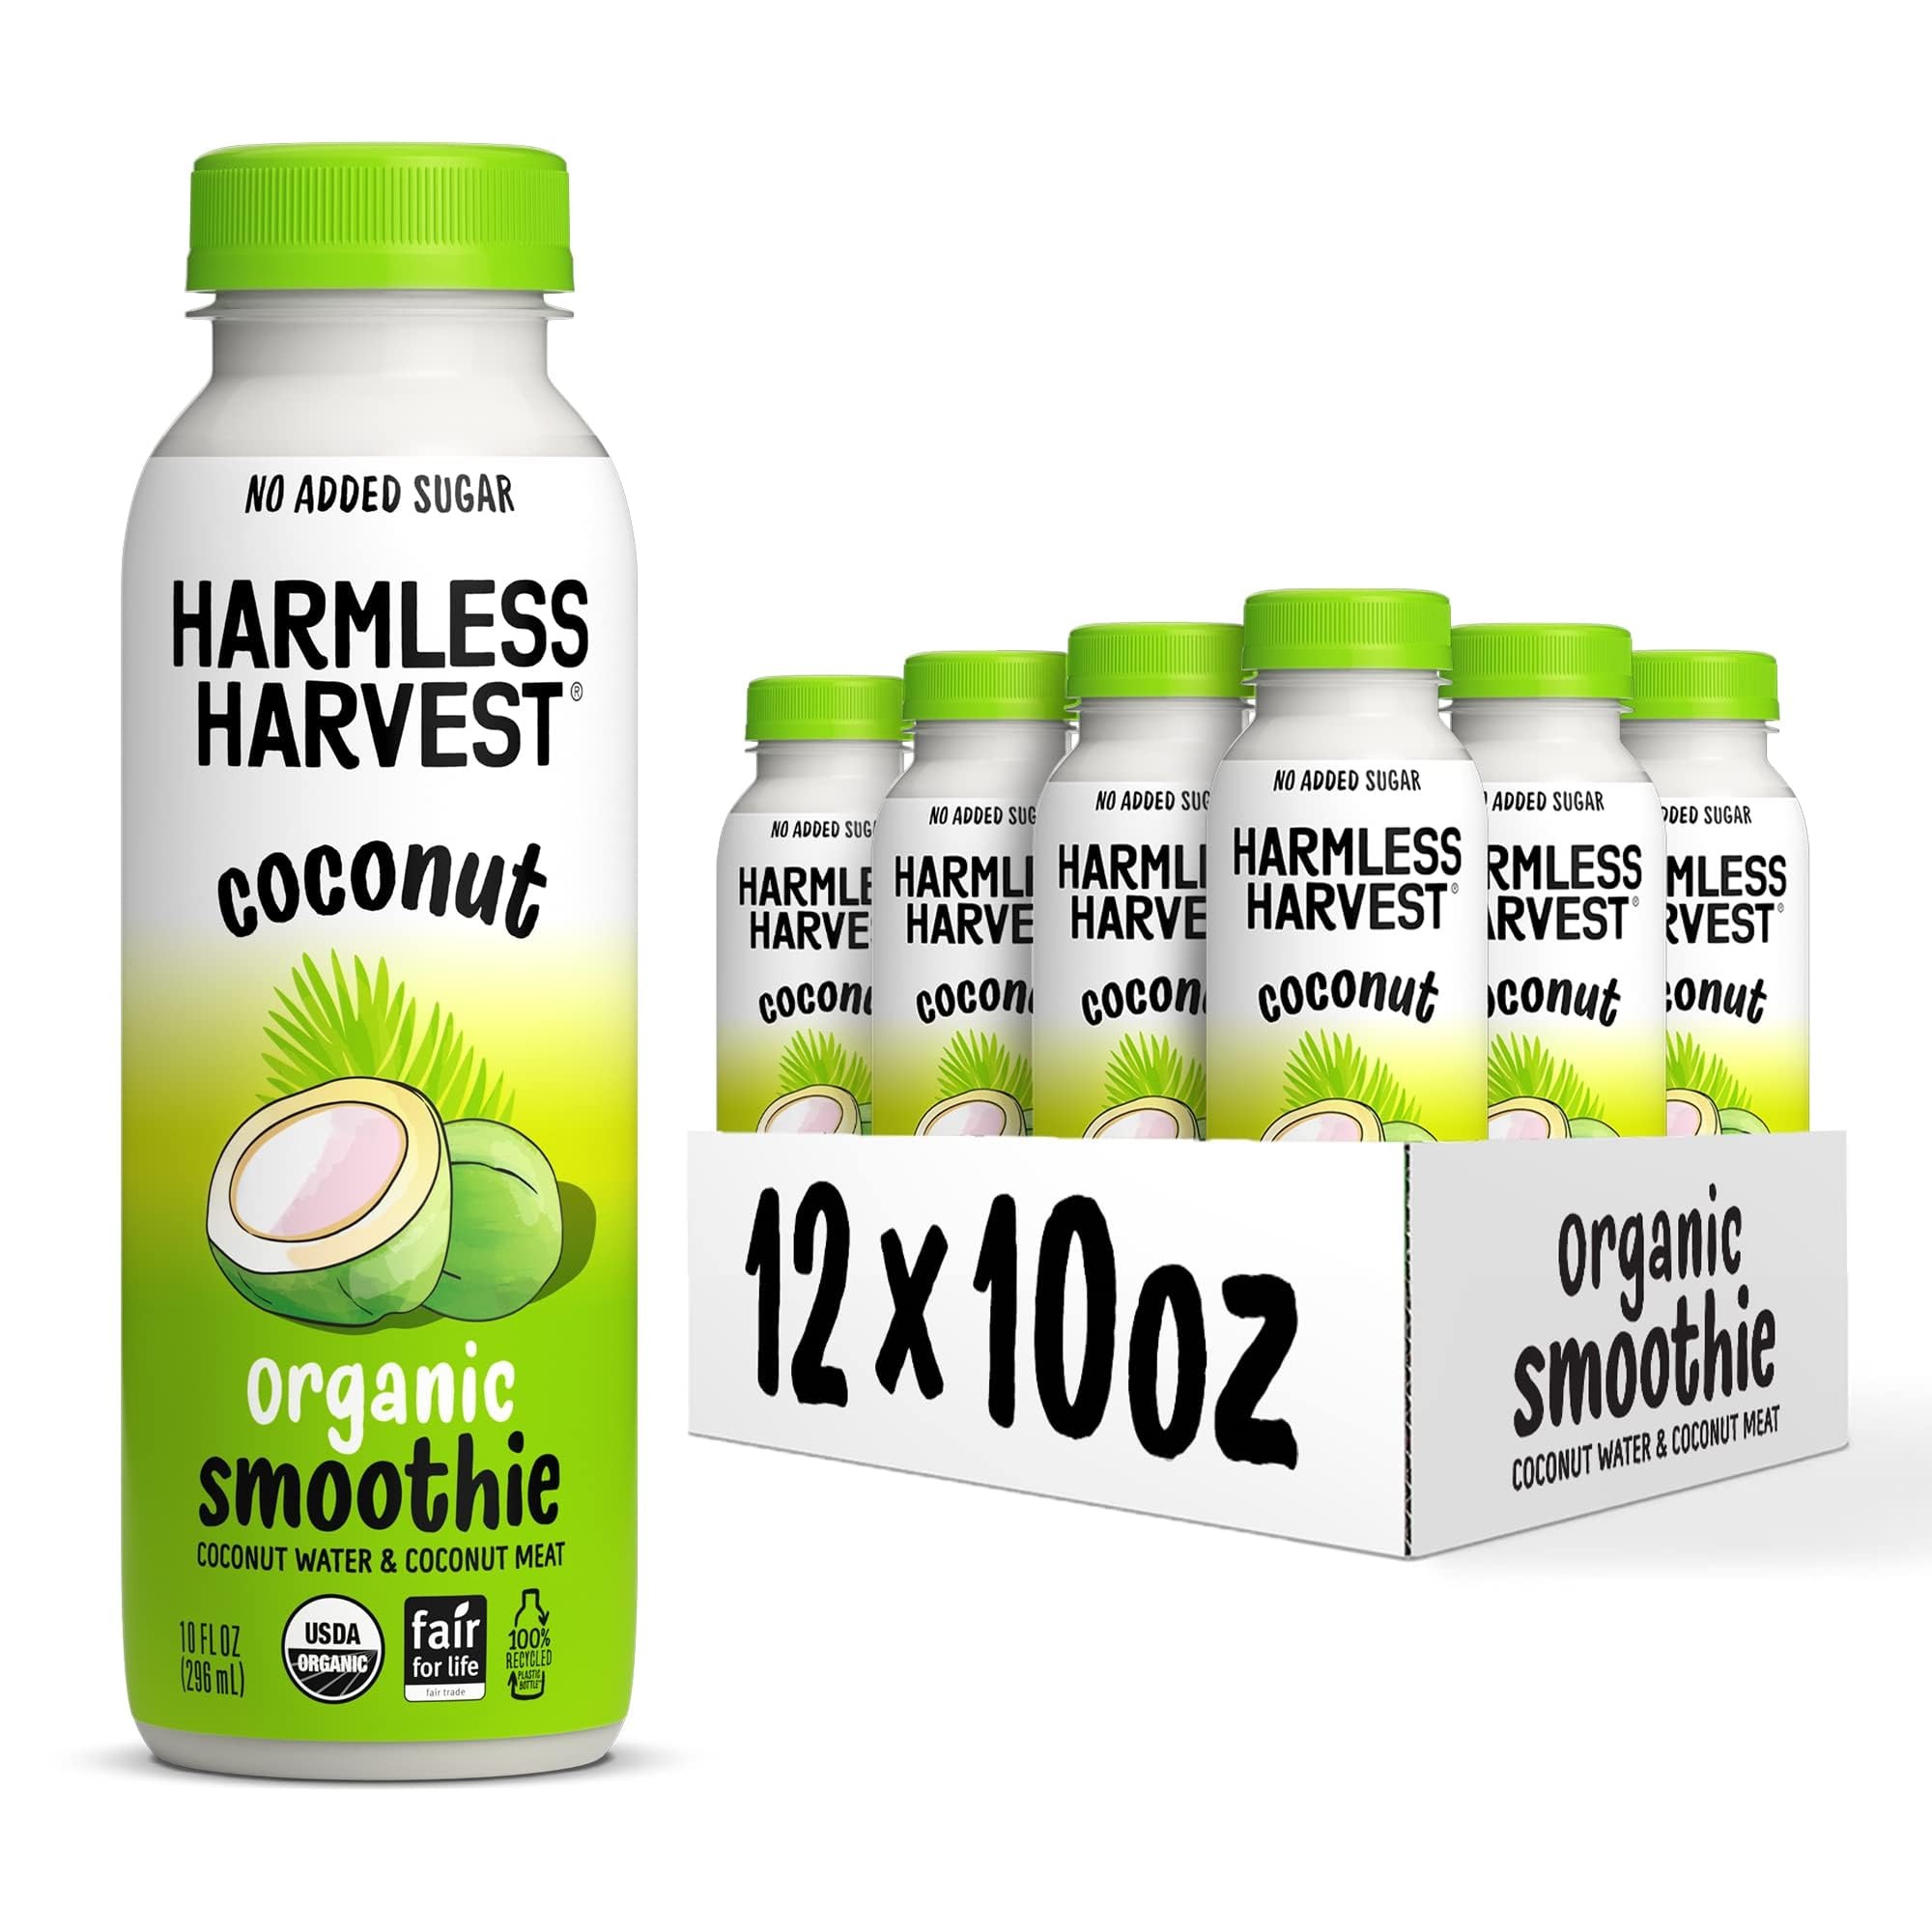
Item Name: Harmless Harvest Organic Coconut Smoothie Blend of Coconut Water and Coconut Meat, Hydration & MCTs, No Sugar Added, Vegan, Fair for Life Certified, Original Smoothie 10 Fl Oz (Pack of 12)
Bullet Point 1: WORLD’S BEST COCONUTS - Nam Hom Thai coconuts are known for their naturally sweet and fragrant aroma. Our coconuts are certified organic and hand-selected for their quality to make you the most delicious coconut smoothie.
Bullet Point 2: NATURALLY SWEET + CREAMY - We blend our exceptional organic coconut water and coconut meat to create a smoothie that is both silky and creamy, sans dairy.
Bullet Point 3: THE BEST ENERGIZING SNACK - The organic coconut water helps you stay refreshed and hydrated thanks to the naturally occurring electrolytes, while the organic coconut meat (with MCTs) keeps you fueled and ready to tackle the day.
Bullet Point 4: NO SUGAR ADDED - In fact, nothing is added to our coconut smoothie.
Bullet Point 5: KEEP IT COOL - Please refrigerate immediately upon arrival and shake well before consuming for best taste! Our product is made fresh and should be consumed before the BEST BY DATE printed on both the bottle and carton. Please check the BEST BY DATE on your bottles to ensure freshness.
Bullet Point 6: Fair For Life - Certified for our commitment to social accountability and fair trade. For the communities where we farm and bottle, our commitment translates to new school uniforms, water filtration systems, and mobile medical trucks for preventative healthcare
Product Description: We took our perfect Nam Hom Thai coconuts and blended organic coconut water + coconut meat for the simplest and tastiest smoothie ever. The meat from our coconuts is chewy but tender; and a succulent blend of sweet and delicate flavors. When blended with the refreshing, crisp coconut water inside, the result is an impossibly creamy and decadent drink. And it’s totally vegan.
Value: 120.0
Unit: Fl Oz

Price: 48